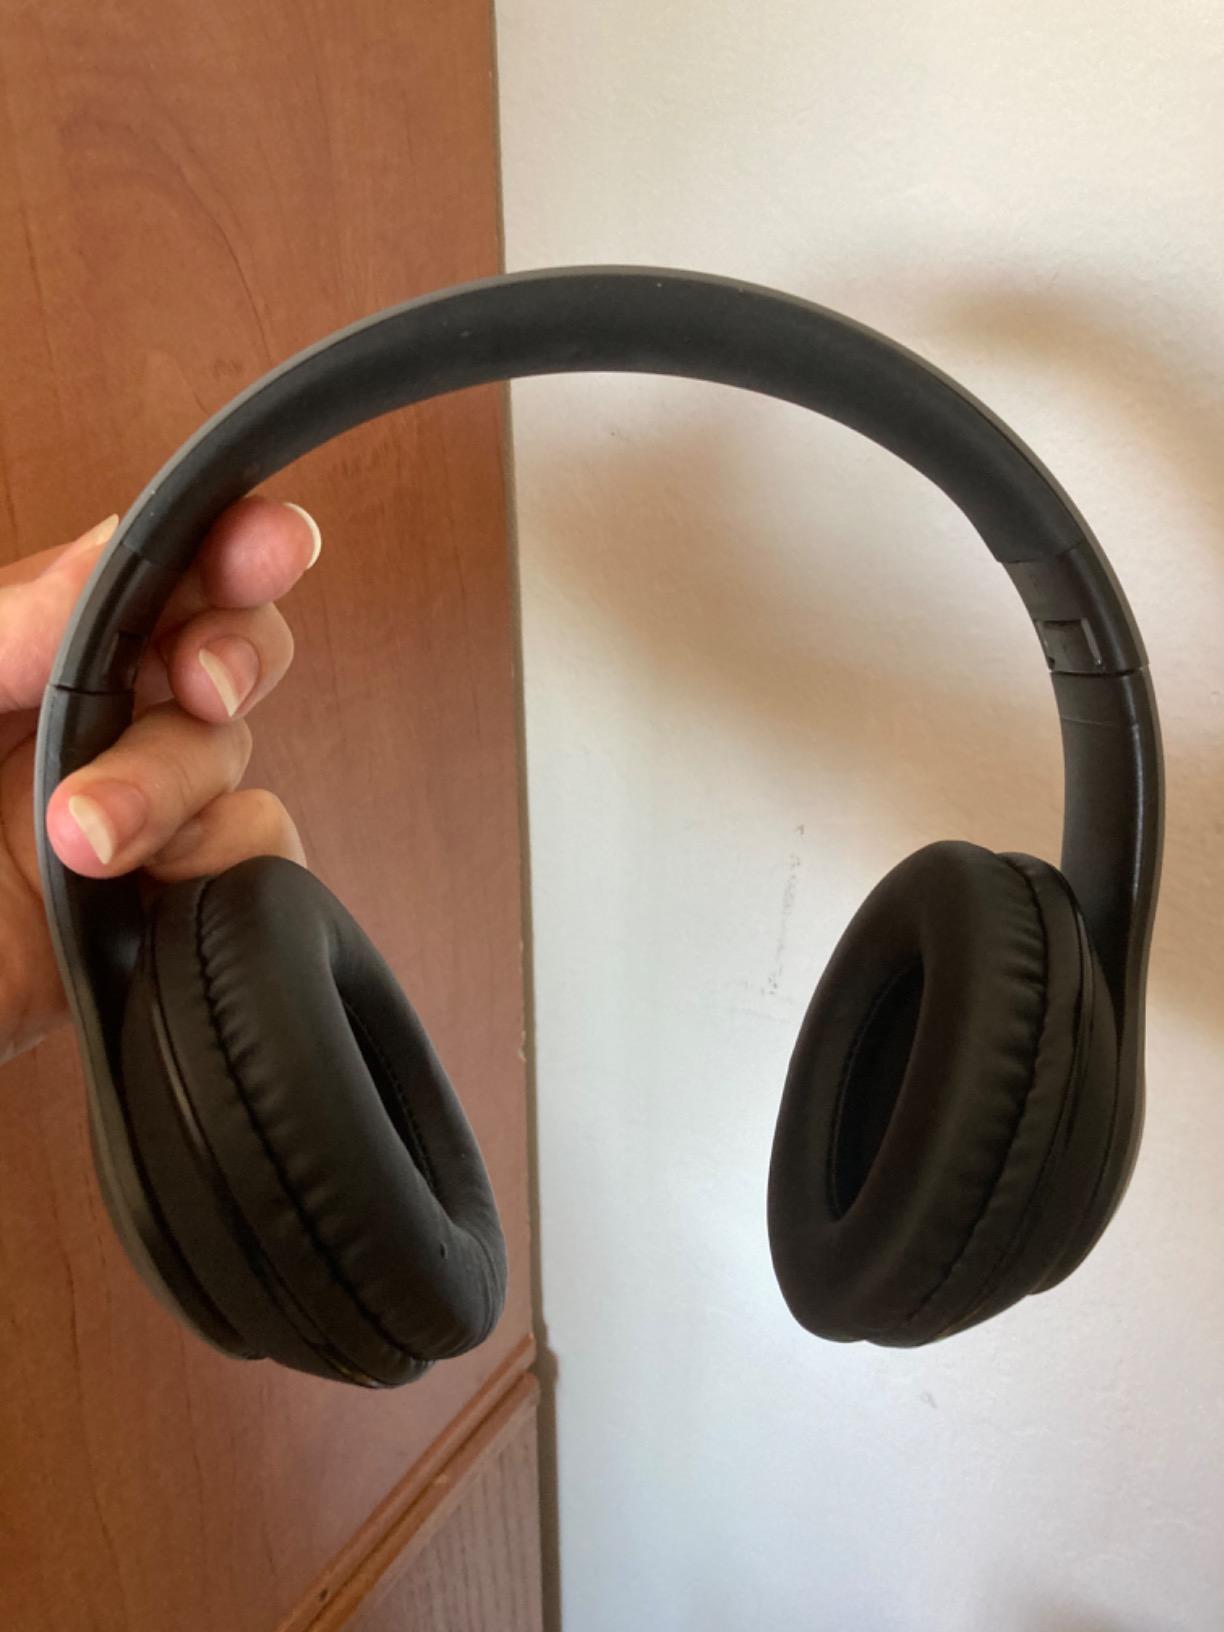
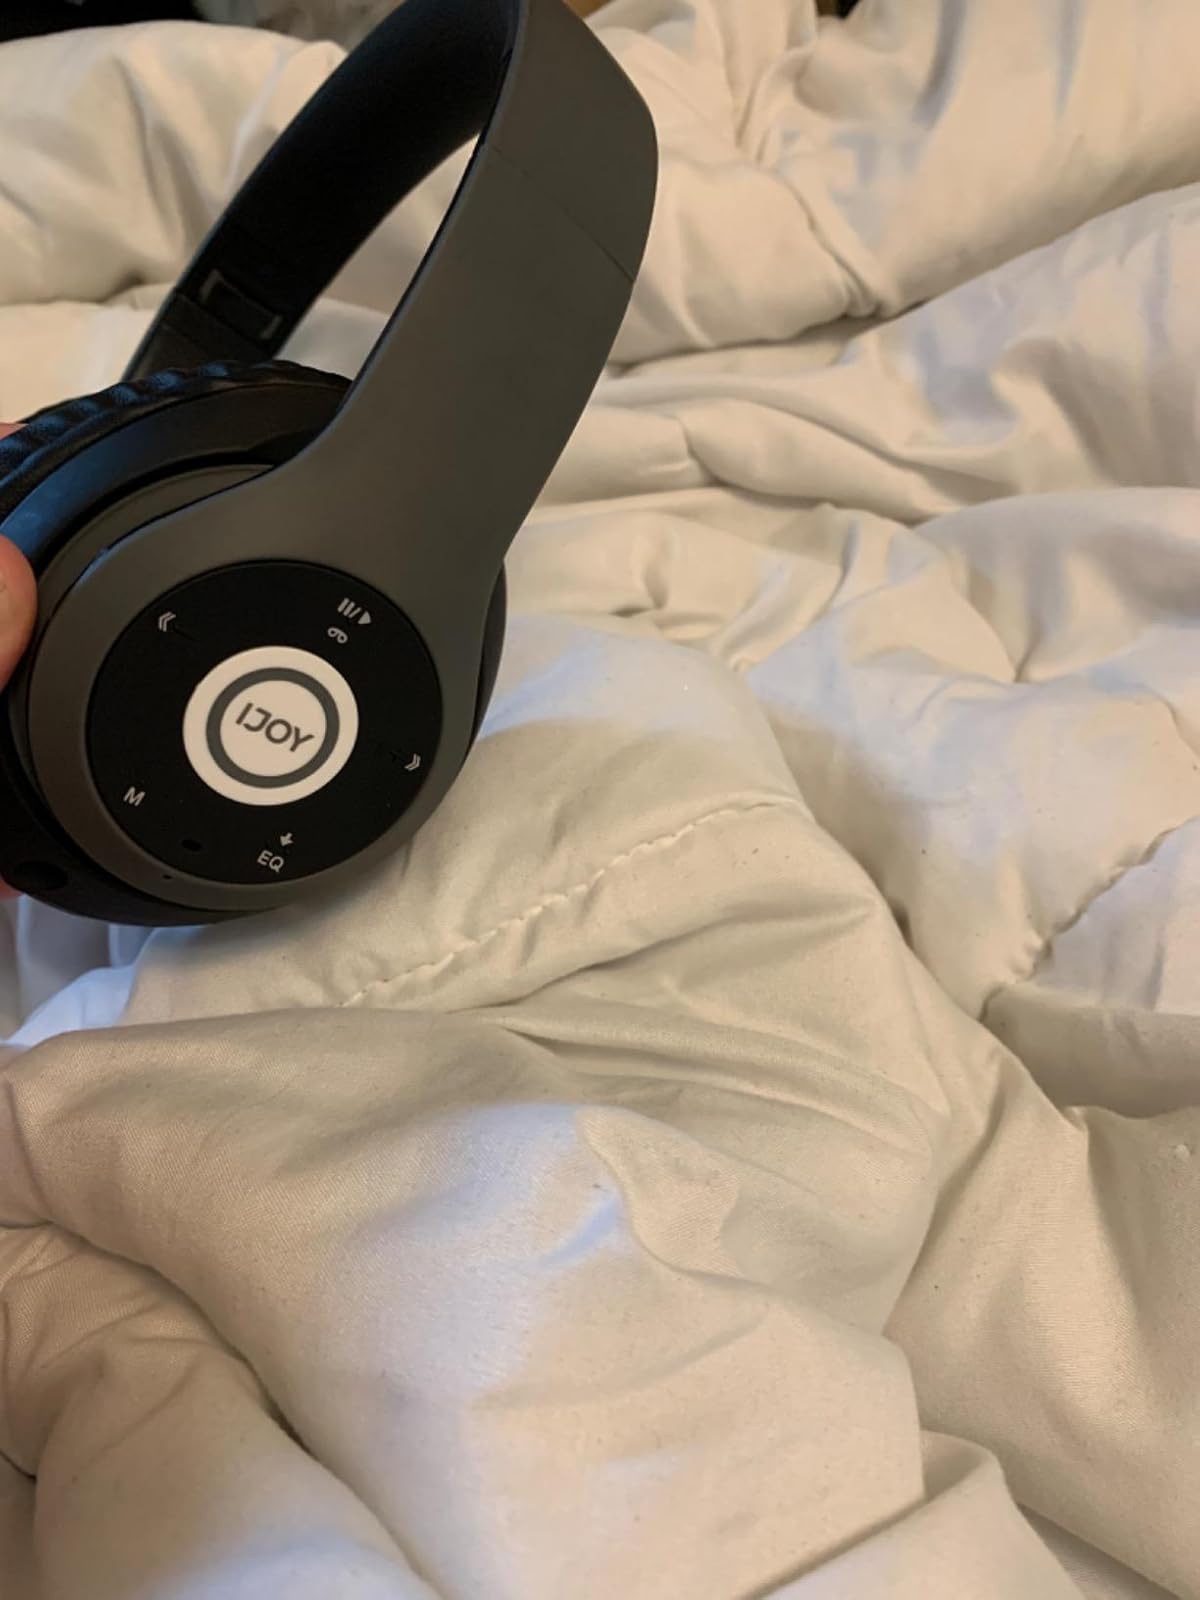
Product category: headphones
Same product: yes